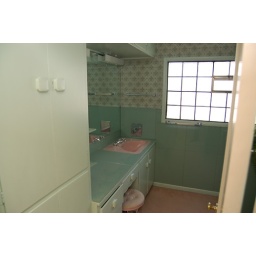
glass blocks in bathroom reminds me of Gresham house